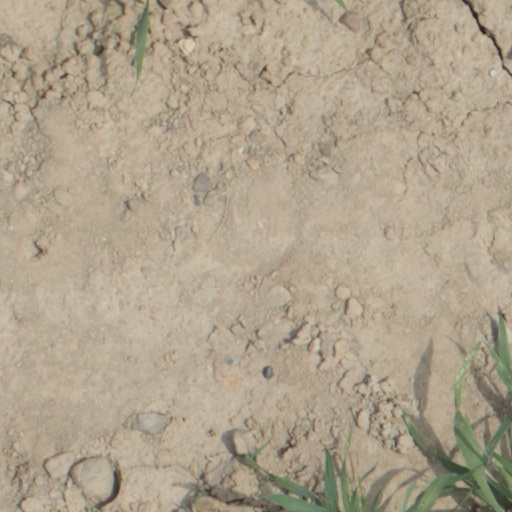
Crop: wheat